Wire saw

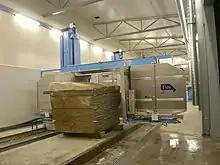
TSH2200 Thibaut wire saw

Mining and quarrying industries commonly use a wire saw to cut hard stone into large blocks that can then be shipped to processing plants to be further refined (in the case of ore dressing) or shipped to distributors (in the case of granite or marble for building). These wire saws are large machines that use diamond-impregnated beads on a cable. The saws allow the bottom of a quarry slab to be cut free (after the cable is passed through access drill holes); with the bottom cut, back and side charges (explosives) can cleanly cleave the slab. Quarry saws on this principle date back centuries; before the era of steel cables with diamond cutters, there were fiber ropes that drew sand through the kerf. The sand (flushed with water) cut the stone (albeit more slowly than diamond does today).